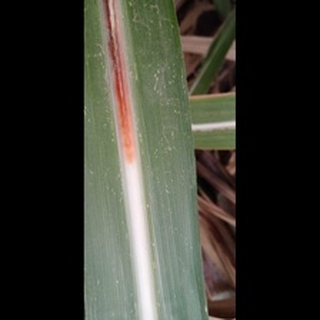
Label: sugarcane_red_rot